Fantasia (singer)

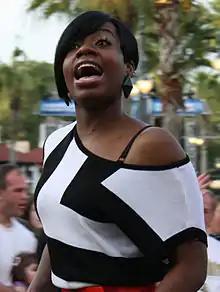
Barrino in The American Idol Experience motorcade at Walt Disney World in 2009

Fantasia Monique Barrino-Taylor (born June 30, 1984), known professionally by her mononym Fantasia, is an American singer and actress. She rose to prominence in 2004 for her performance of the "Porgy and Bess" standard "Summertime" during the third season of "American Idol", and eventually became that season's winner. Following her victory, Barrino became the second artist after Lauryn Hill to have a debut single enter the "Billboard" Hot 100 at number one, when her song "I Believe" launched atop the chart. It went on to become the best-selling single in the United States that year.